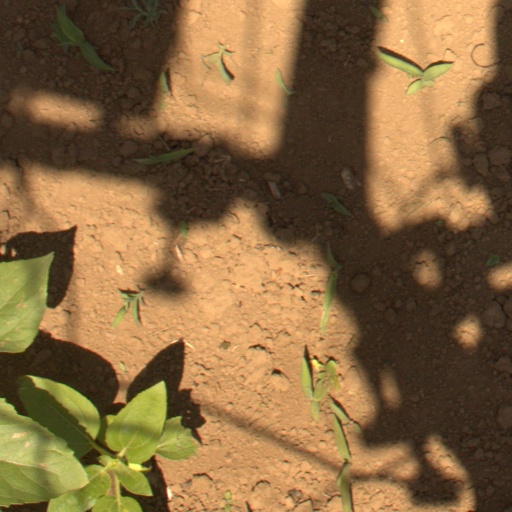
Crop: Jerusalem artichoke